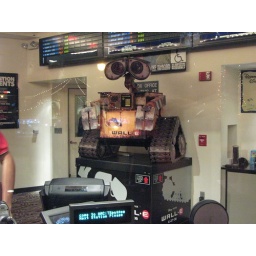
In the box office at the AMC in Downtown Disney.